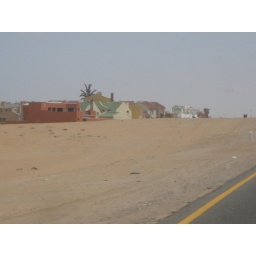
colourful houses in the sand